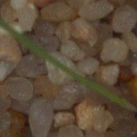
Label: black_grass